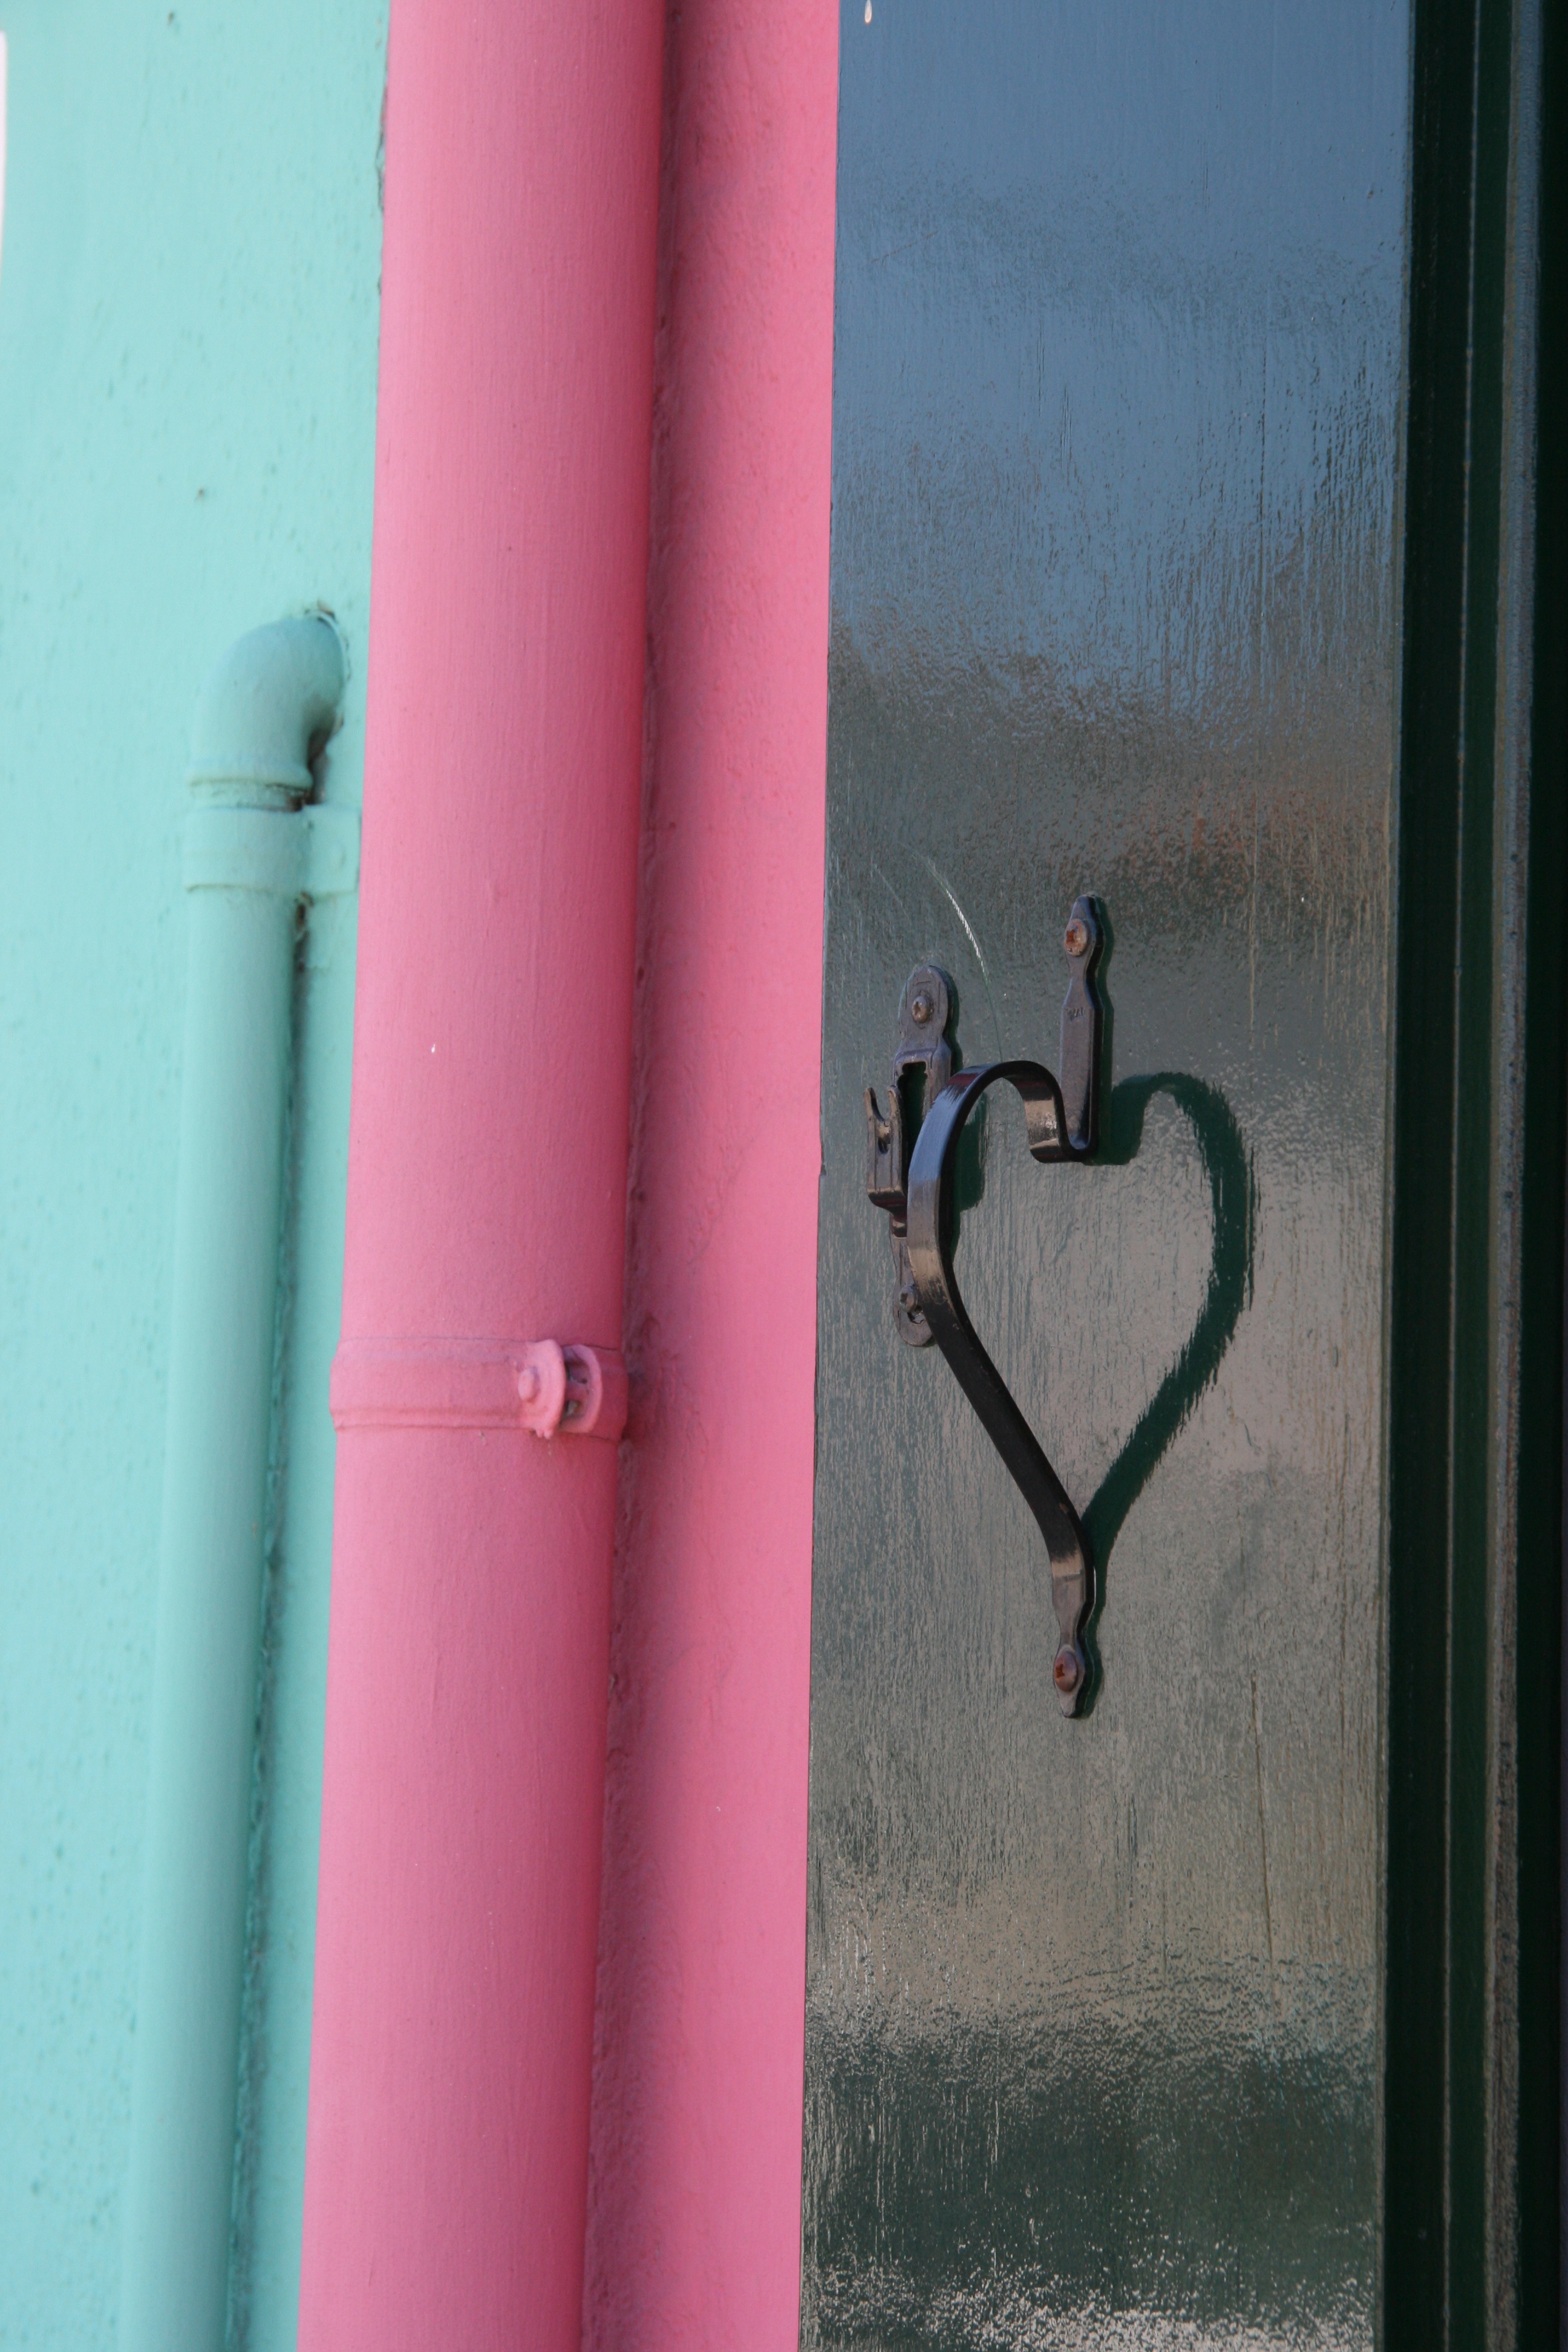
window, number, wall, heart, line, red, color, venice, blue, door, handle, art, shape